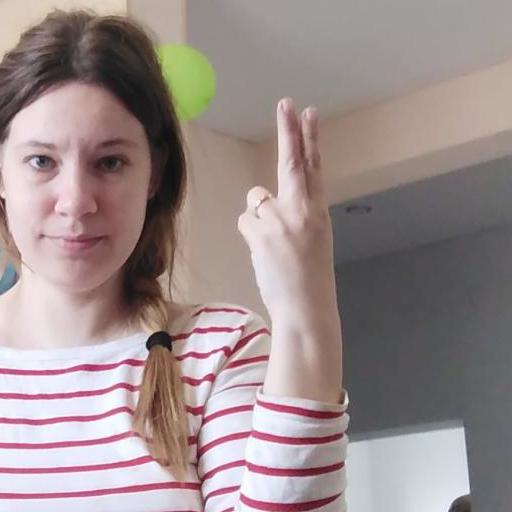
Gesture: two_up_inverted